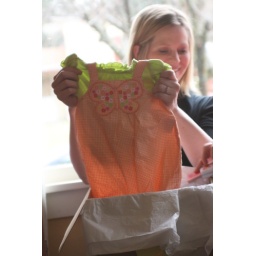
I can't wait to dress my niece in all these cute outfits!